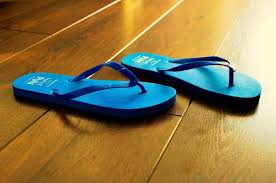
Waste category: shoes